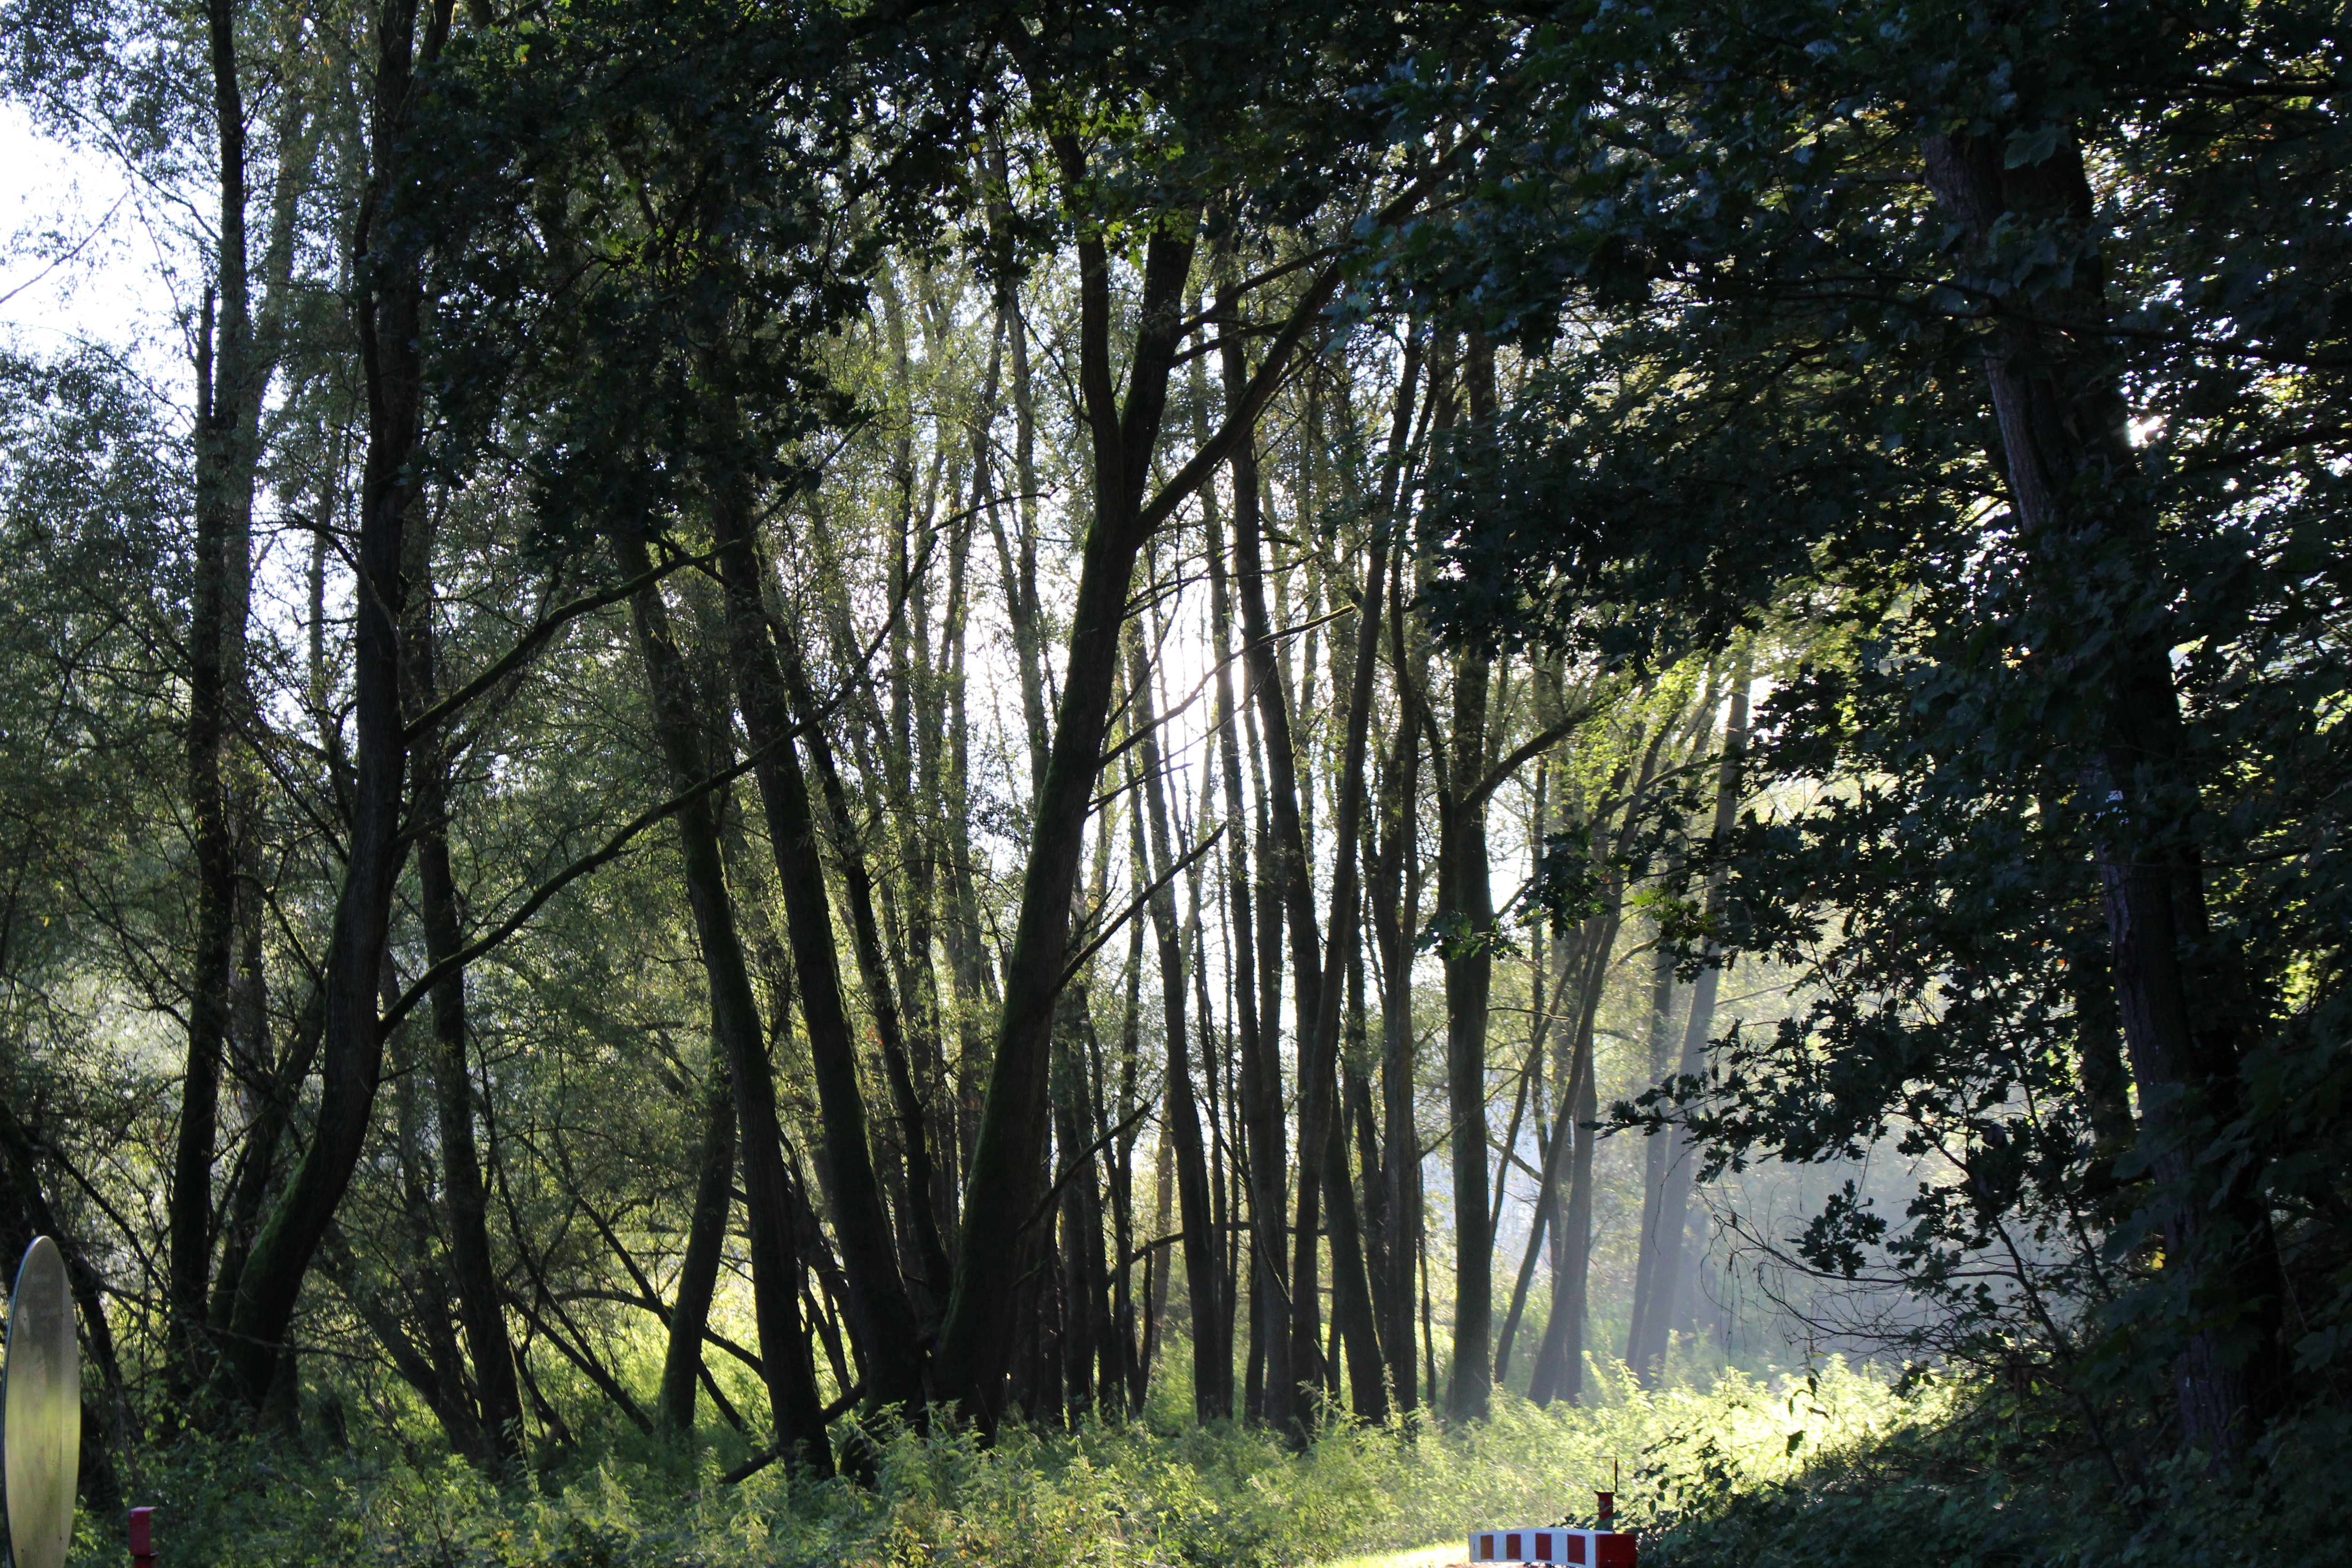
landscape, tree, nature, forest, wilderness, plant, hiking, trail, sunlight, leaf, jungle, autumn, sunny, rainforest, wetland, woodland, habitat, away, ecosystem, go for a walk, on foot, biome, natural environment, woody plant, temperate broadleaf and mixed forest, temperate coniferous forest